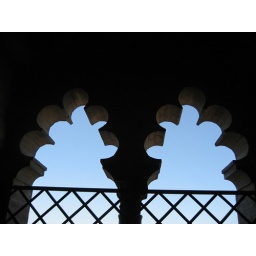
windows in tower